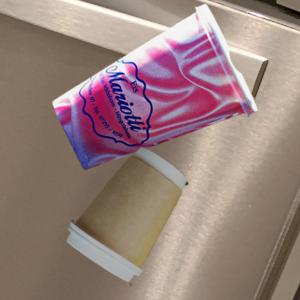
Label: cups